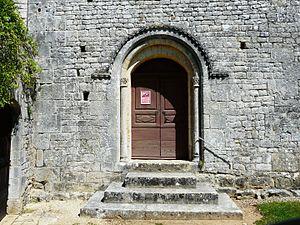
Le portail de l'église Saint-Barthélemy, La Cassagne, Dordogne, France
La Cassagne est une commune française située dans le département de la Dordogne, en région Nouvelle-Aquitaine.